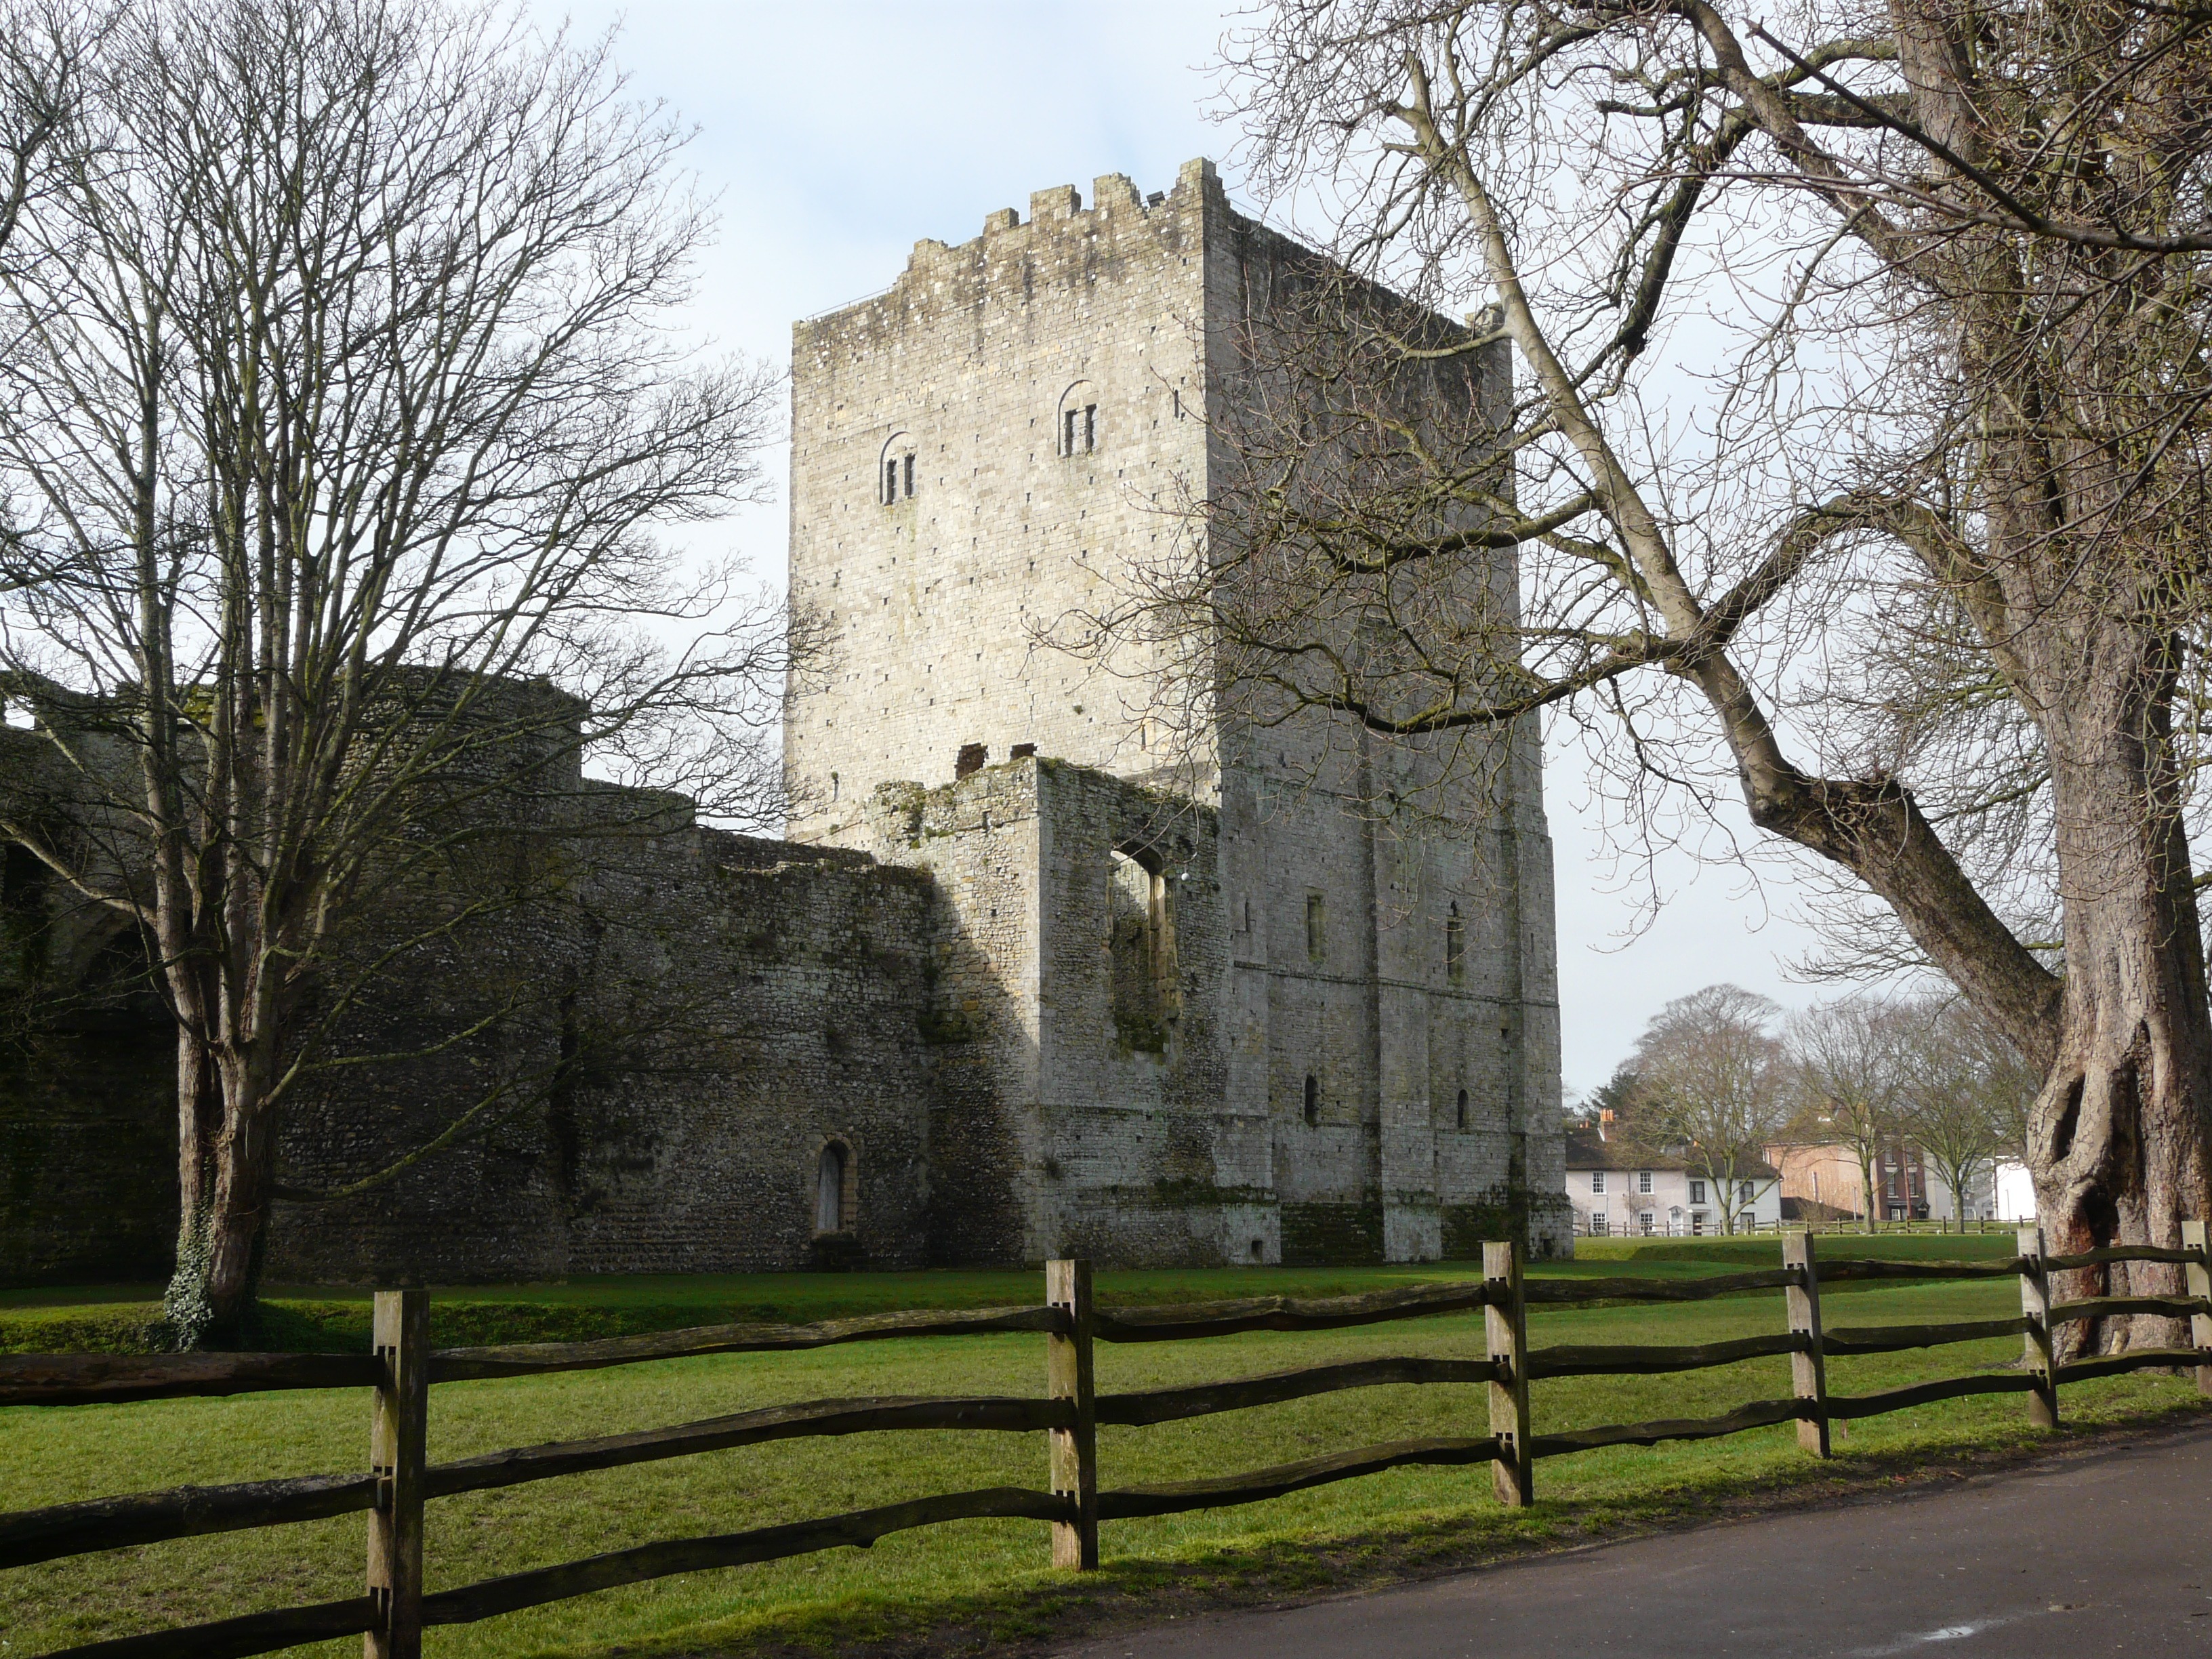
building, chateau, castle, church, place of worship, fortress, ruins, estate, keep, middle ages, portchester